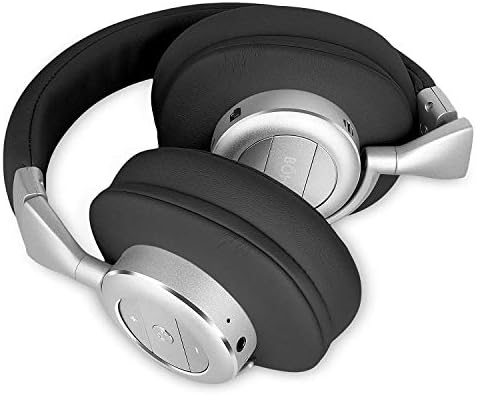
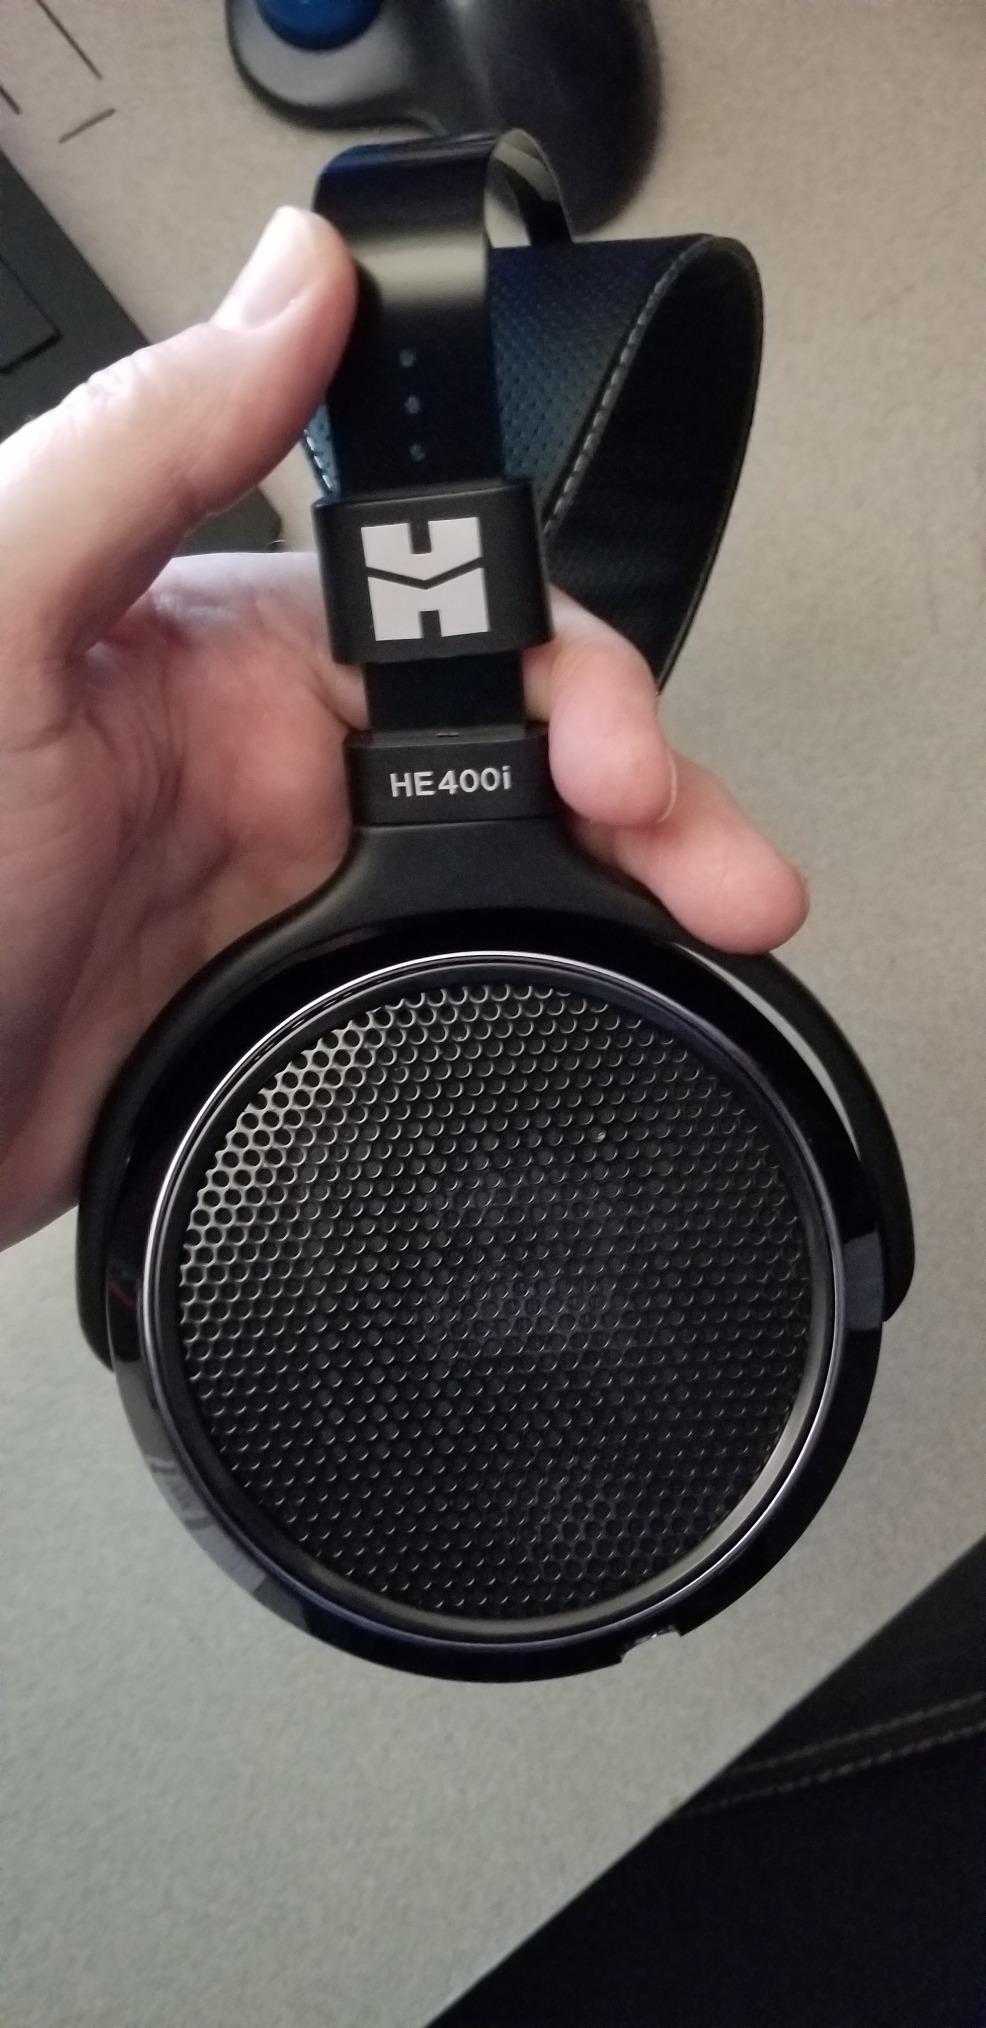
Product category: headphones
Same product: no